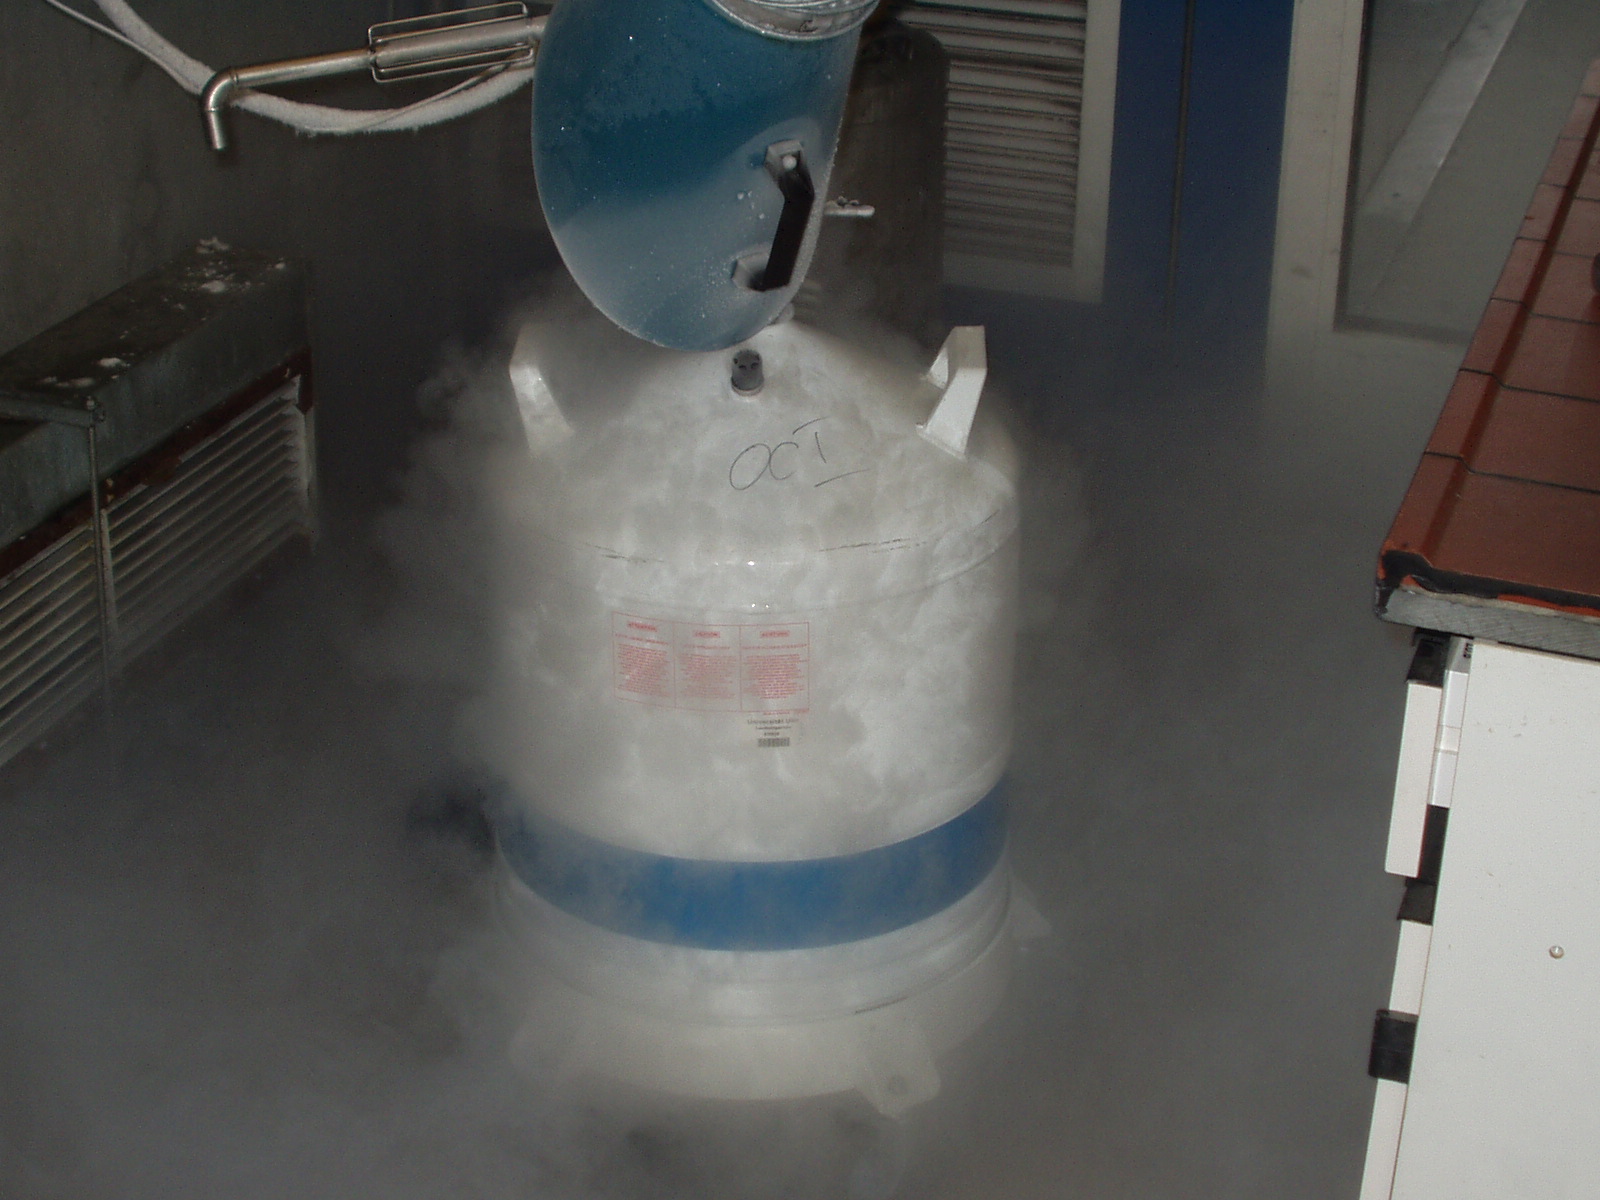
cold, liquid, machine, laboratory, chemistry, nitrogen